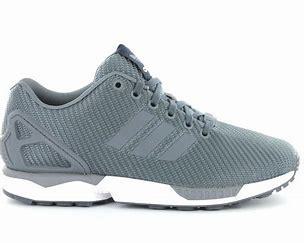
Brand: Adidas
Model: ZX Flux